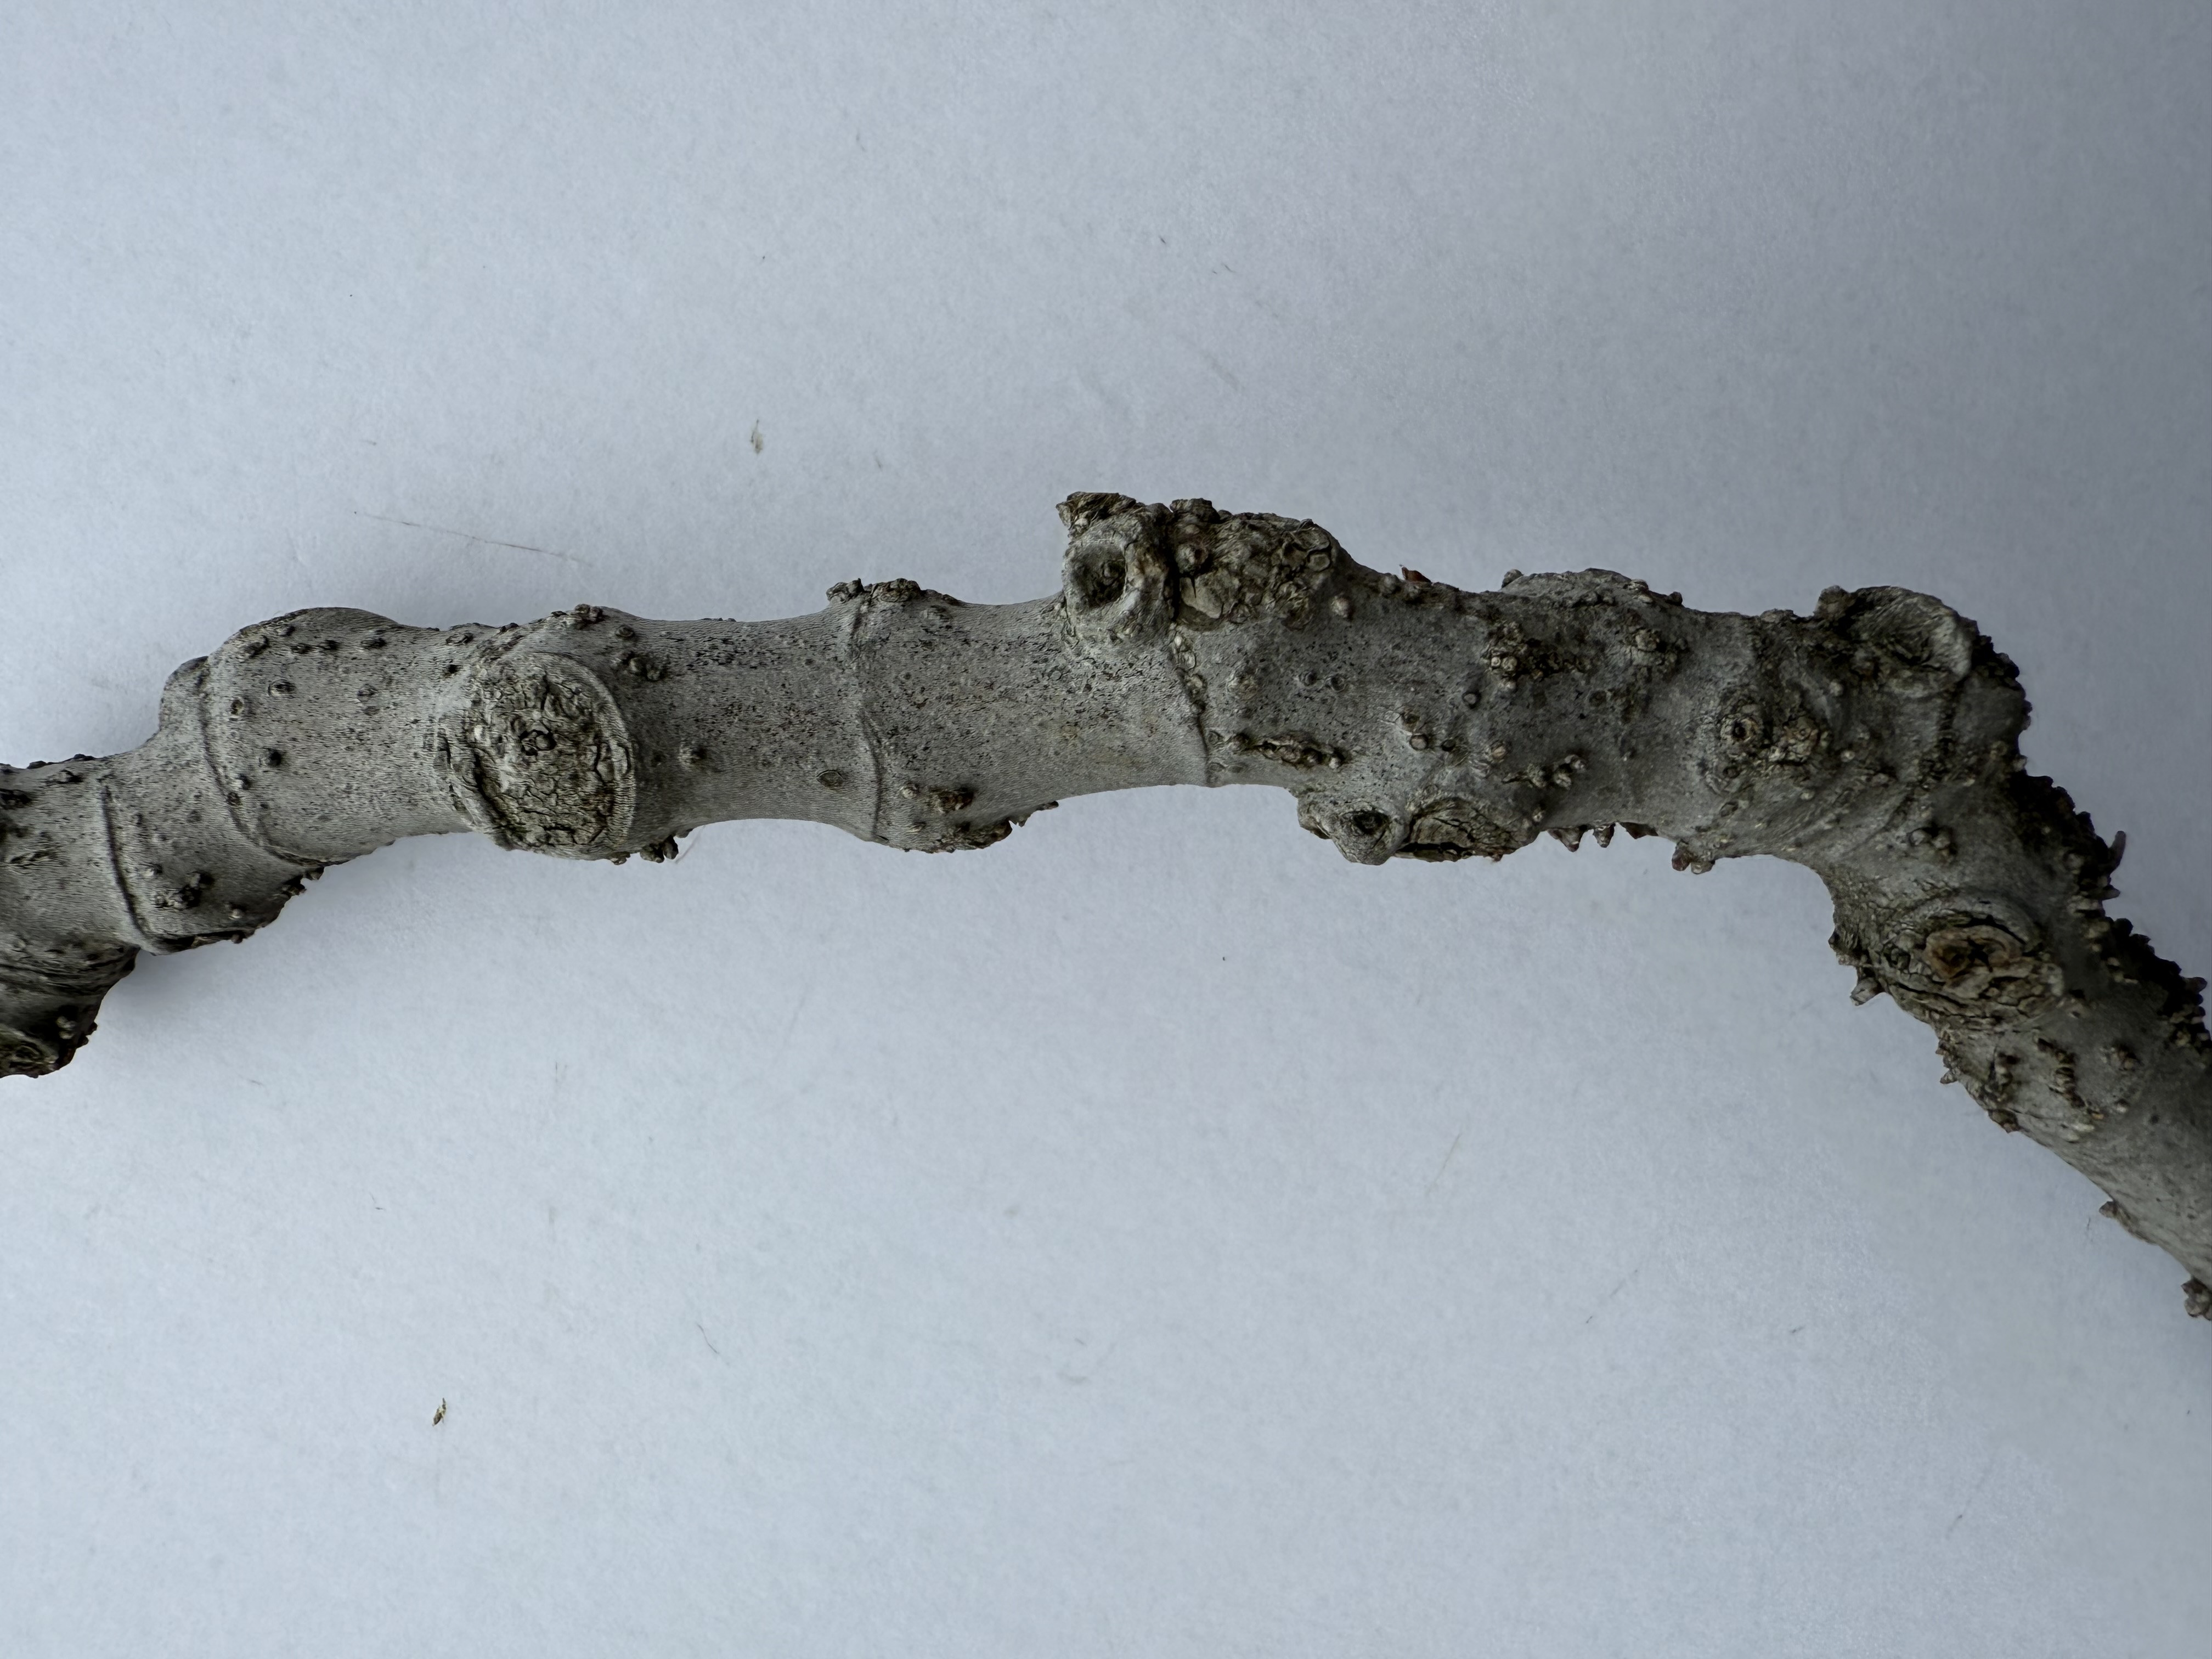
Variety: Patlican Fig